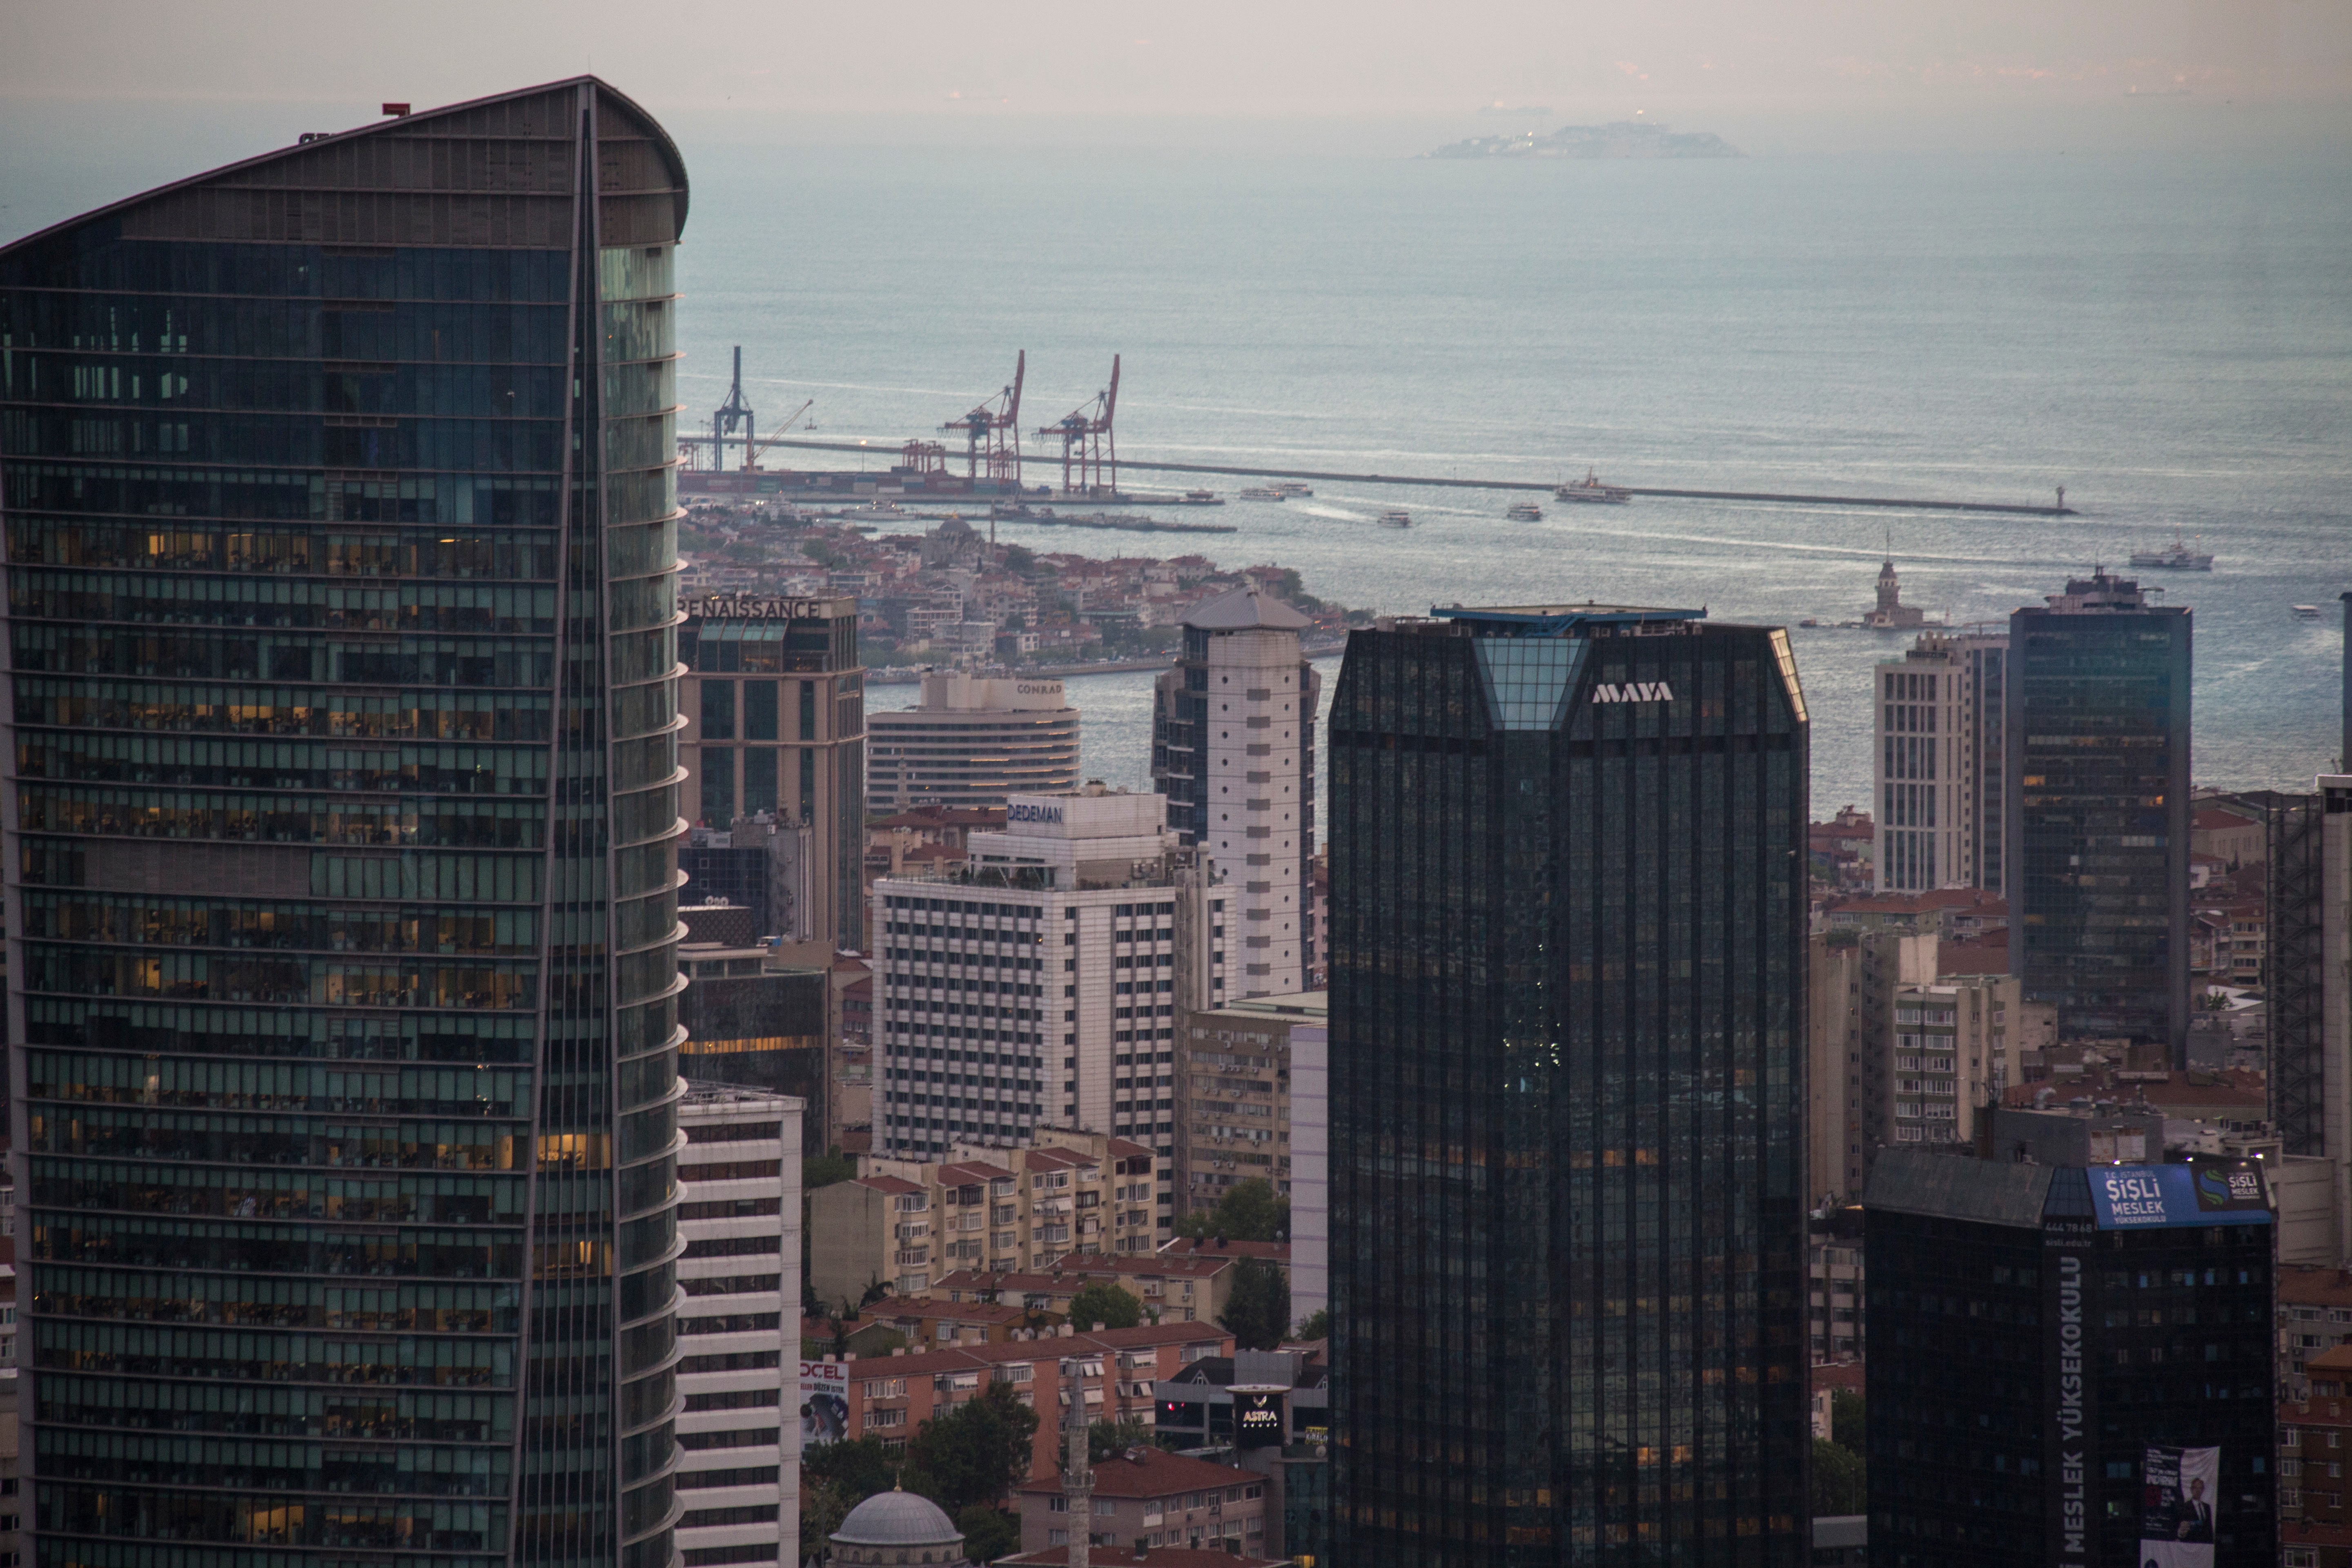
architecture, skyline, city, skyscraper, cityscape, downtown, evening, tower block, metropolis, neighbourhood, urban area, residential area, atmospheric phenomenon, human settlement, metropolitan area